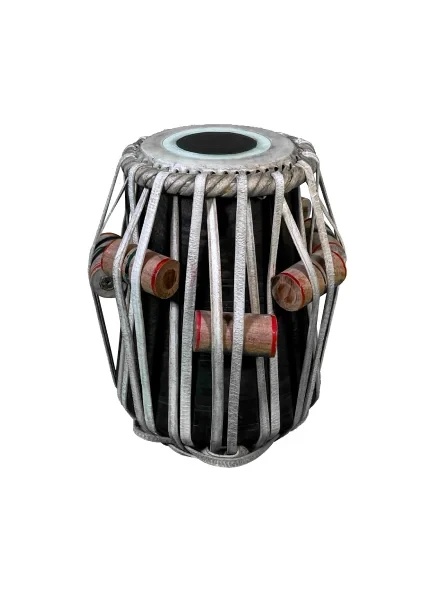
Individual Professional Bayan
This Professional Bayan contains a high quality copper Bayan (bass drum) weighing 3-3.5 kg with premium quality Pudi (drum heads). Best pick for professional or semi-professional tabla players.
Brand: TaalimShop
Category: Arts & Entertainment > Hobbies & Creative Arts > Musical Instruments > Percussion > Hand Percussion > Hand Drums > Tablas > Bayans